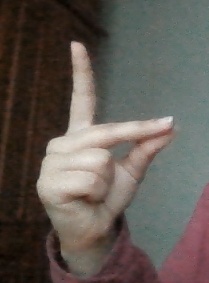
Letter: ta